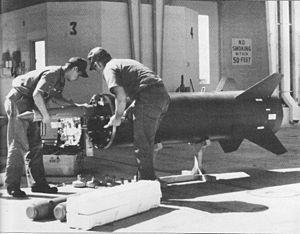
L’opération Igloo White est une opération secrète de guerre électronique conduite par l’USAF de fin janvier 1968 à février 1973, pendant la guerre du Viêt Nam.